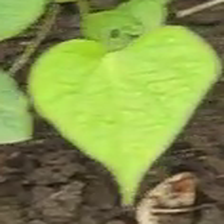
Weed species: Obscure_morning _glory(Ipomoea obscura)